Shorter Mansion

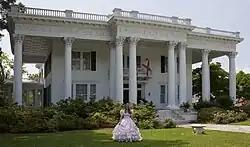
The Shorter Mansion in 2010

The Shorter Mansion is a Classical Revival-style historic house museum in Eufaula, Alabama, United States. The two-story masonry structure was originally built in 1884-1885 by Eli Sims Shorter II and his wife, Wileyna Lamar Shorter but burned in 1895 [Eufaula Daily Times article, May 14, 1895]. The house, was reconstructed by late 1895 [Eufaula Daily Times articles, June 20, 1895 and November 21, 1895] by T. H. Adams with modifications done in 1902-1903 by architect C. A. Stevens of Eufaula, AL [Eufaula Times and News article, September 25, 1902]. Then in 1906, architect Jack McLeod undertook significant interior and exterior renovations which resulted in the present day appearance of the former residence (Montgomery Advertiser news article, March 20, 1906), 1. Eli Sims Shorter died in 1908, but his wife resided in the house until 1927, when it was passed to their daughter, Fannie Shorter Upshaw. It was in turn inherited by Upshaw's daughter, Wileyna S. Kennedy, in 1959.